Division of Hotham

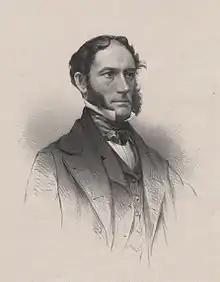
Sir Charles Hotham, the division's namesake

The division was created in 1969 and is named for Sir Charles Hotham, Governor of Victoria 1854–55. The division was originally created as a reconfigured version of the Division of Higinbotham, and as such was on paper a safe Liberal seat. The last member for Higinbotham, prominent Liberal Don Chipp, transferred to Hotham. Chipp served as a minister under John Gorton, William McMahon and Malcolm Fraser—as well as Harold Holt and John McEwen while he held his old seat. He ended up quitting the party in 1977 due to personal animosity towards Fraser to form the Australian Democrats, and shortly thereafter transferred to the Senate.